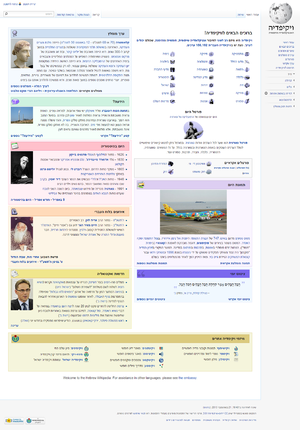
Hebraisk Wikipedia
Skærmdump af forsiden 2010
Hebraisk Wikipedia er den hebraisksprogede version af det verdensomspændende encyklopædi-projekt Wikipedia. Hebraisk Wikipedia blev lanceret 11. maj 2001.